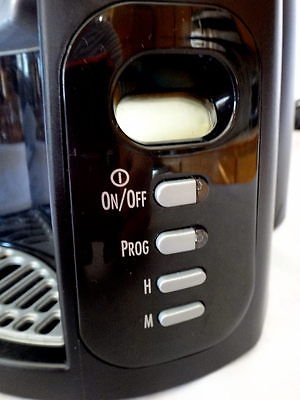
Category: coffee maker